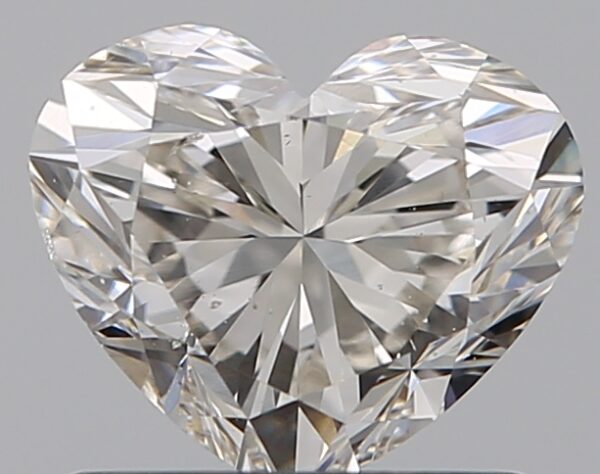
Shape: heart
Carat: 0.9
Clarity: SI1
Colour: J
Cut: EX
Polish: EX
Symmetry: EX
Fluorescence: N
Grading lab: GIA
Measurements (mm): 5.64 x 6.61 x 4.01